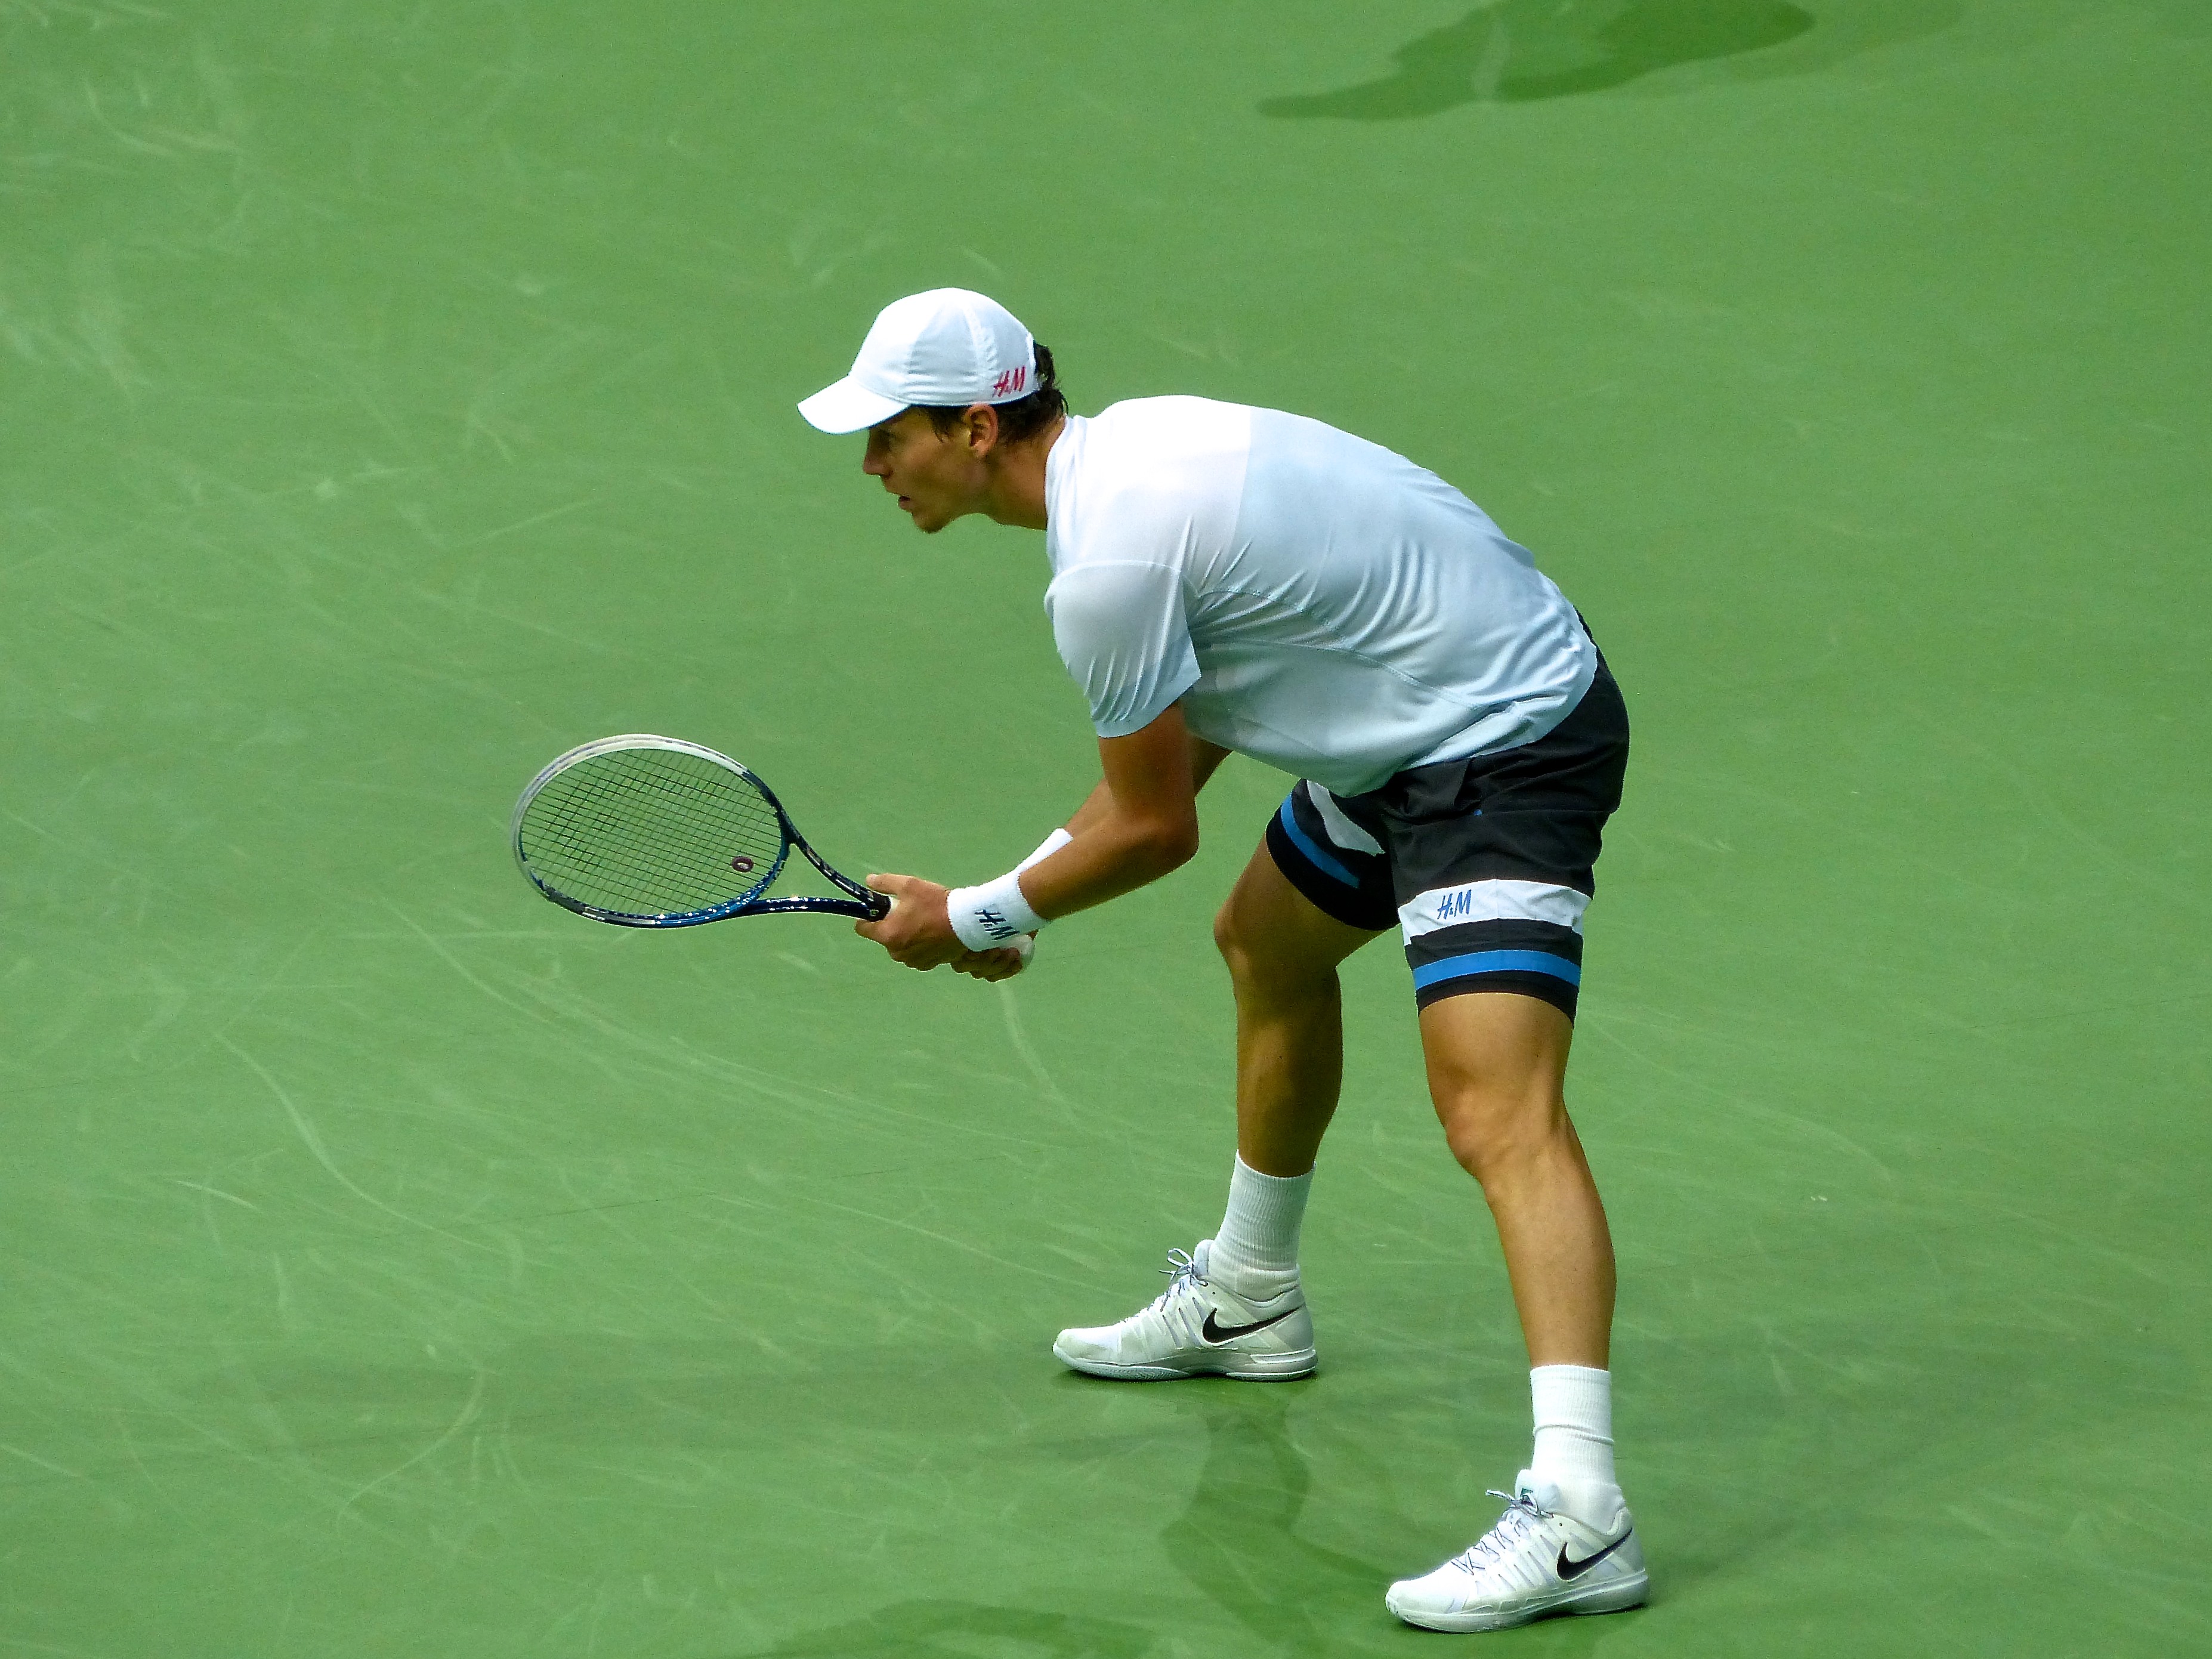
sport, competition, holland, netherlands, arena, rotterdam, tennis, sports, pro, atp, tournament, ahoy, final, berdych, golfer, ball game, tennis player, individual sports, competition event, racquet sport, soft tennis